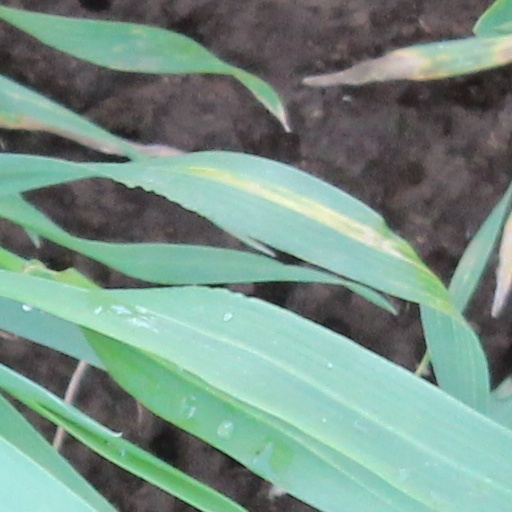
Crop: wheat